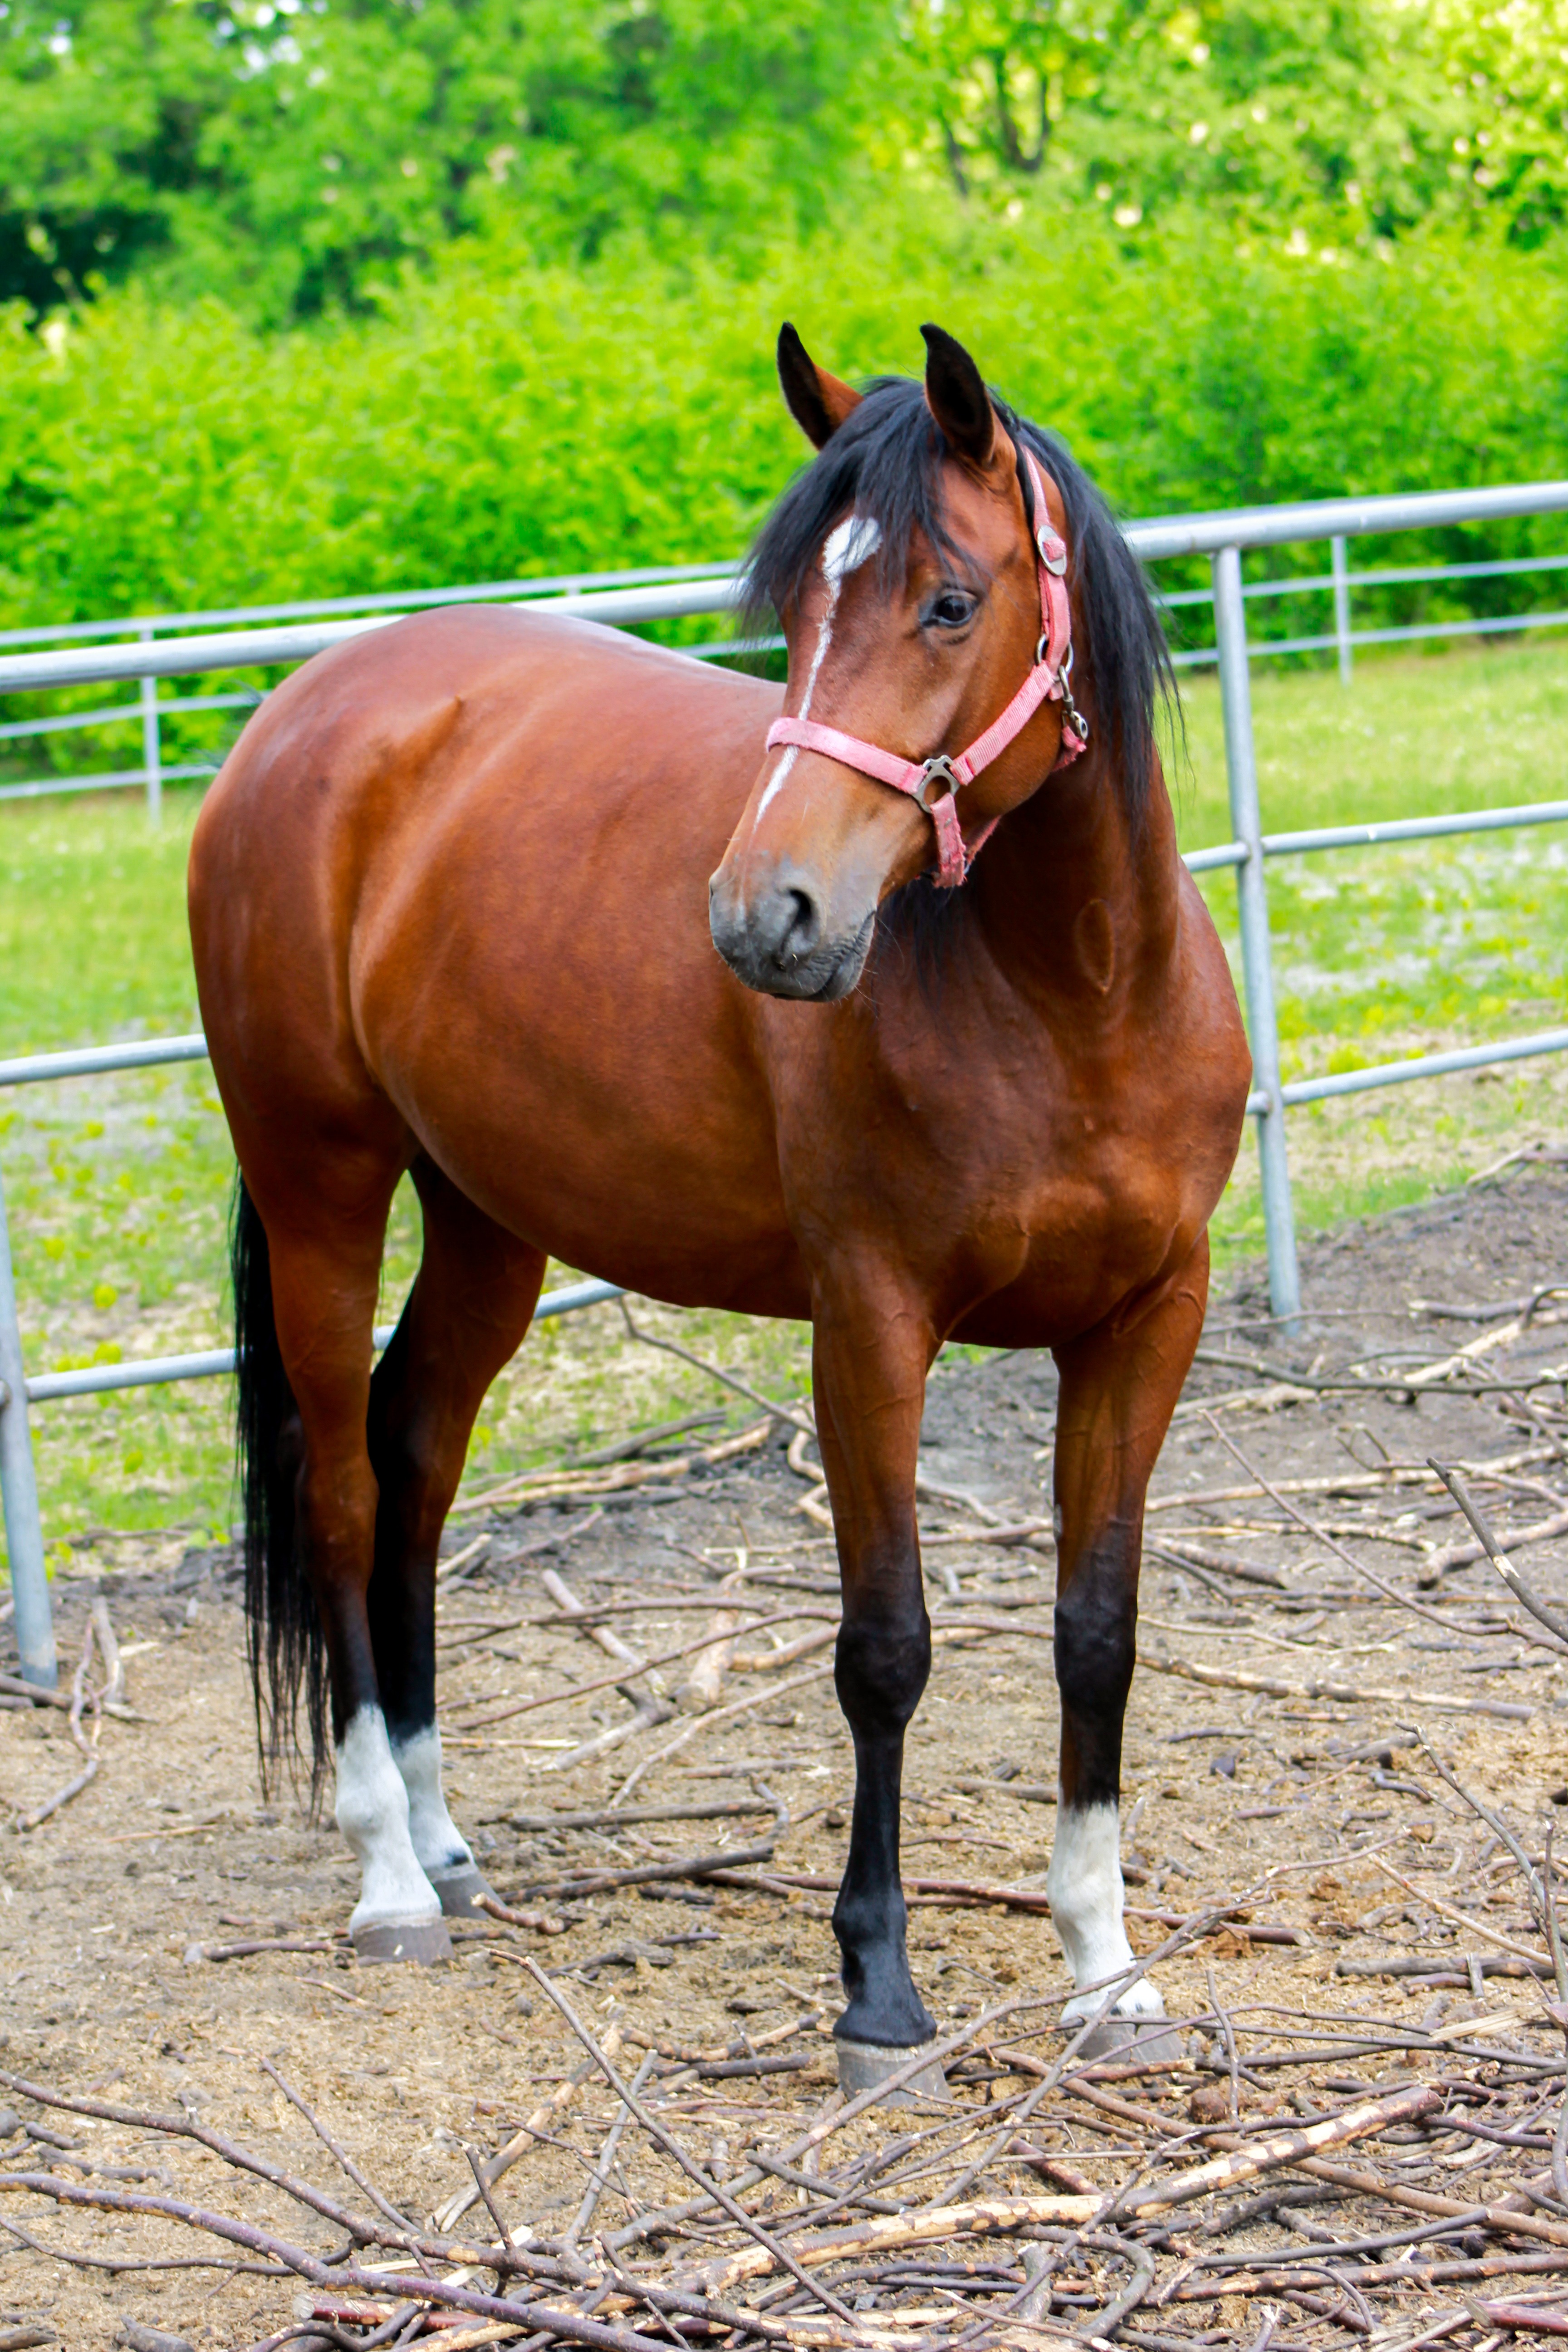
pasture, ranch, horse, rein, mammal, stallion, mane, catwalk, bridle, pony, vertebrate, mare, colt, western riding, equestrianism, the horse, the head of a horse, horse like mammal, mustang horse, animal sports, english riding, equestrian sport